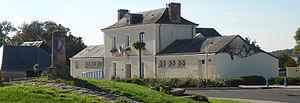
Vue de la mairie de Saint-Roch depuis le sud de la place de la Mairie avec en premier plan une borne gallo romaine retrouvée sur le territoire communal.
Saint-Roch est une commune française située dans le département d'Indre-et-Loire en région Centre-Val de Loire. Ses habitants sont appelés les Rochiens.